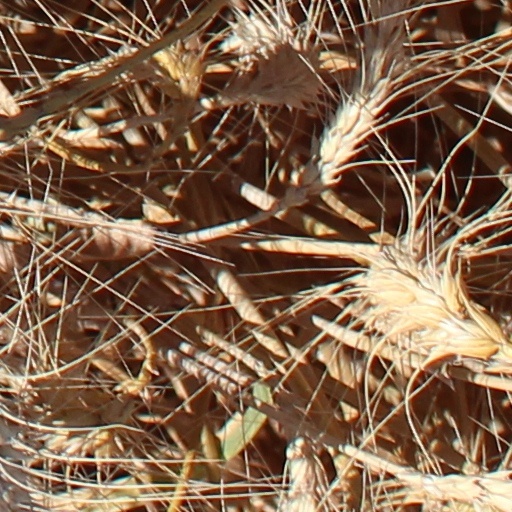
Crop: wheat